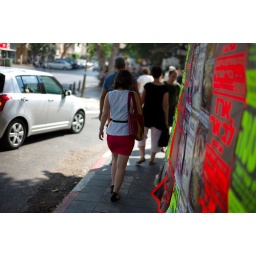
the girl in the red skirt